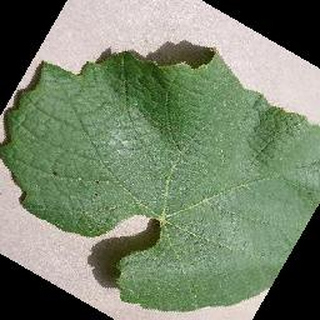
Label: healthy_grape